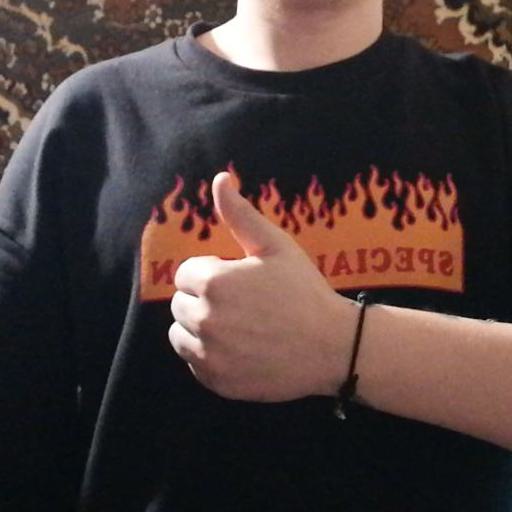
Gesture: like